Greg Minnaar

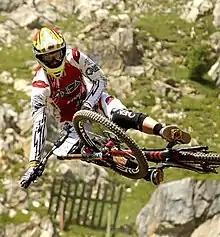
Greg Minnaar at Val d'Isère (2012 World Cup 6th round)

Greg Minnaar (born 13 November 1981) is a South African World Champion mountain bike racer competing in downhill cycling. He has won four world championships. Minnaar has the most men's world cup wins, with 23 career victories.